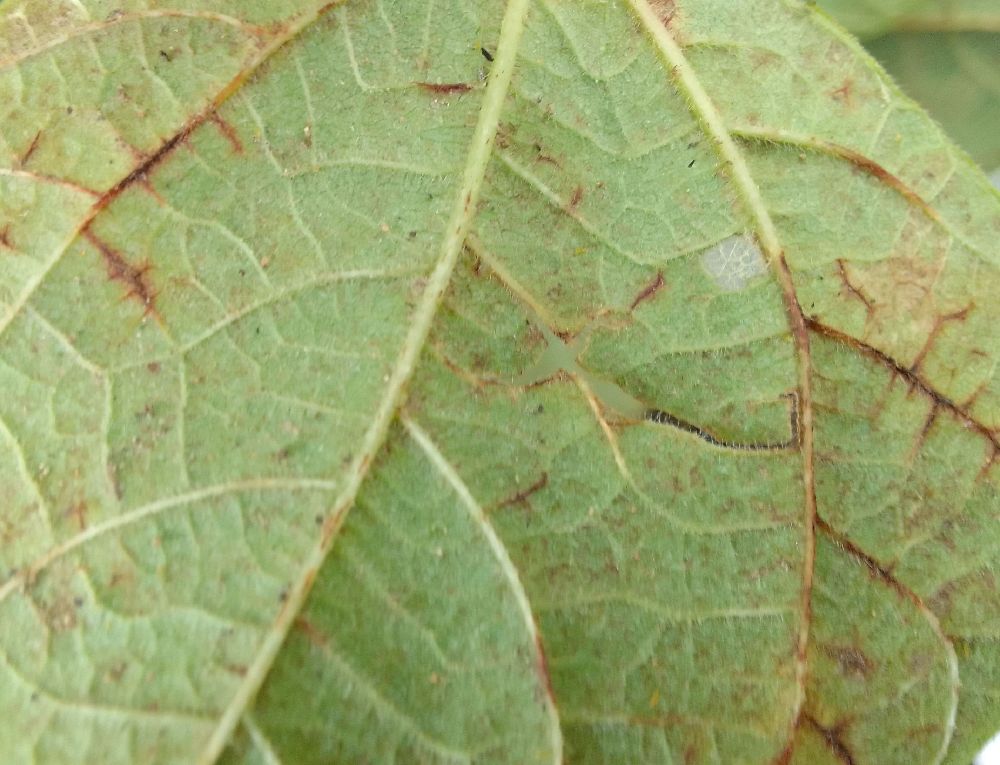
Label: anthracnose